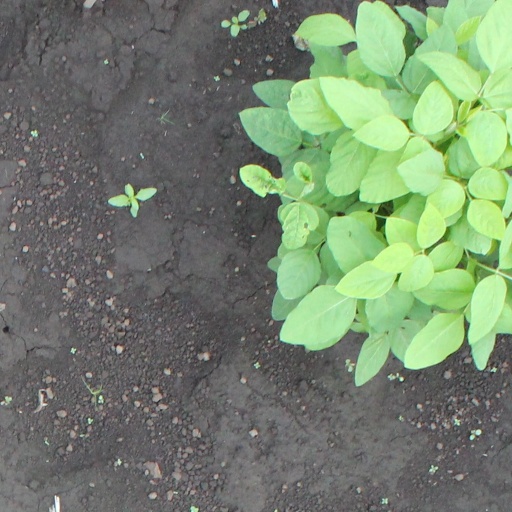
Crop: soybean